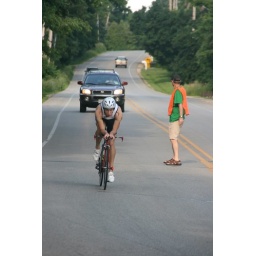
Coming in hot on the bike ahead of the field rest of the field.